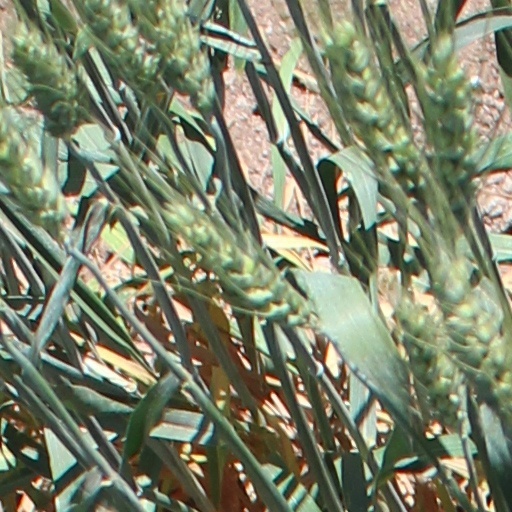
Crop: wheat